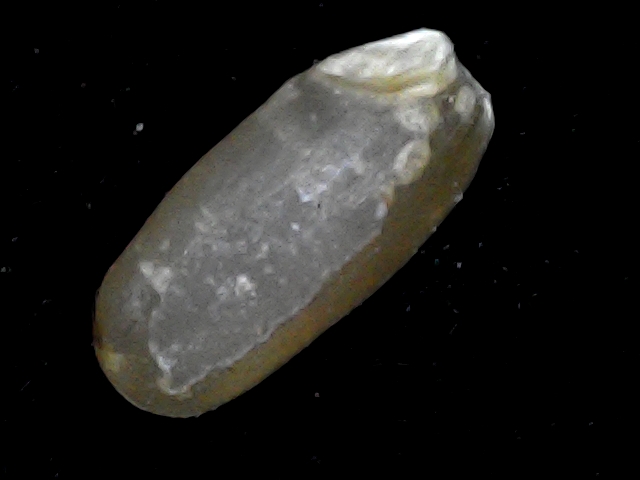
Rice variety: BD76